Space Soldiers

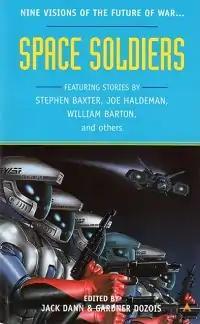
Cover of first edition

Space Soldiers is a themed anthology of science fiction short works edited by Jack Dann and Gardner Dozois. It was first published in paperback by Ace Books in April 2001. It was reissued as an ebook by Baen Books in July 2013.